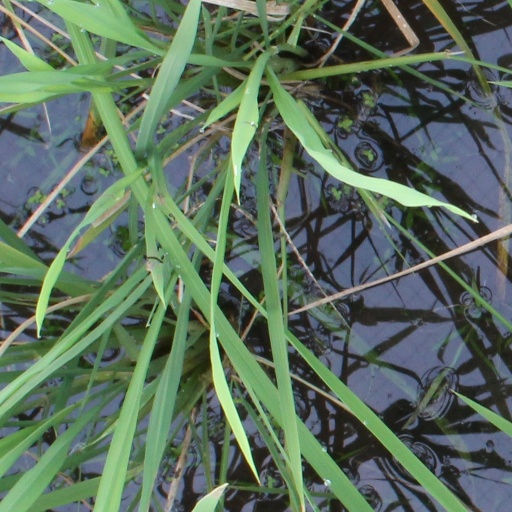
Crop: rice